Nepabunna, South Australia

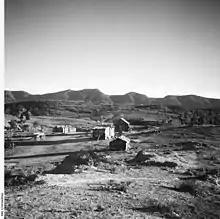
Nepabunna Mission, c.1937

The Adnyamathanha people were displaced from their traditional lands in the 1850s by pastoralists, no longer able to travel around their lands as before owing to the establishment of pastoral leases. They had been used to moving around the land because of the lack of a reliable water source, but since European settlement, they had been forced to camp in groups. One of these camps was near a place known as Damper Hill, and another, Ram Paddock. Many of them worked on the stations.